Magnus von Wright

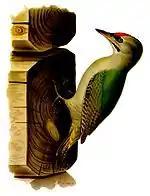
"Picus canus"

Magnus von Wright was born at the village of Haminalahti in Kuopio, Finland. His ancestors included Scottish merchants who had settled in Narva during the 17th-Century. His father Henrik Magnus von Wright was a retired Major who owned the family estate, Haminalahden. He was the eldest in a family of nine surviving children. His brothers Wilhelm von Wright (1810– 1887) and Ferdinand von Wright (1822-1906) also became artists.